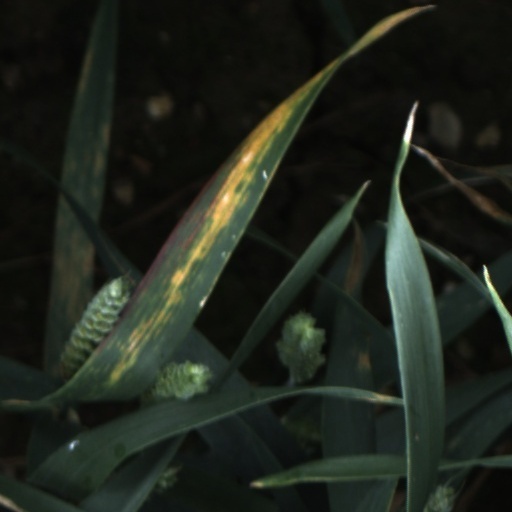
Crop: wheat